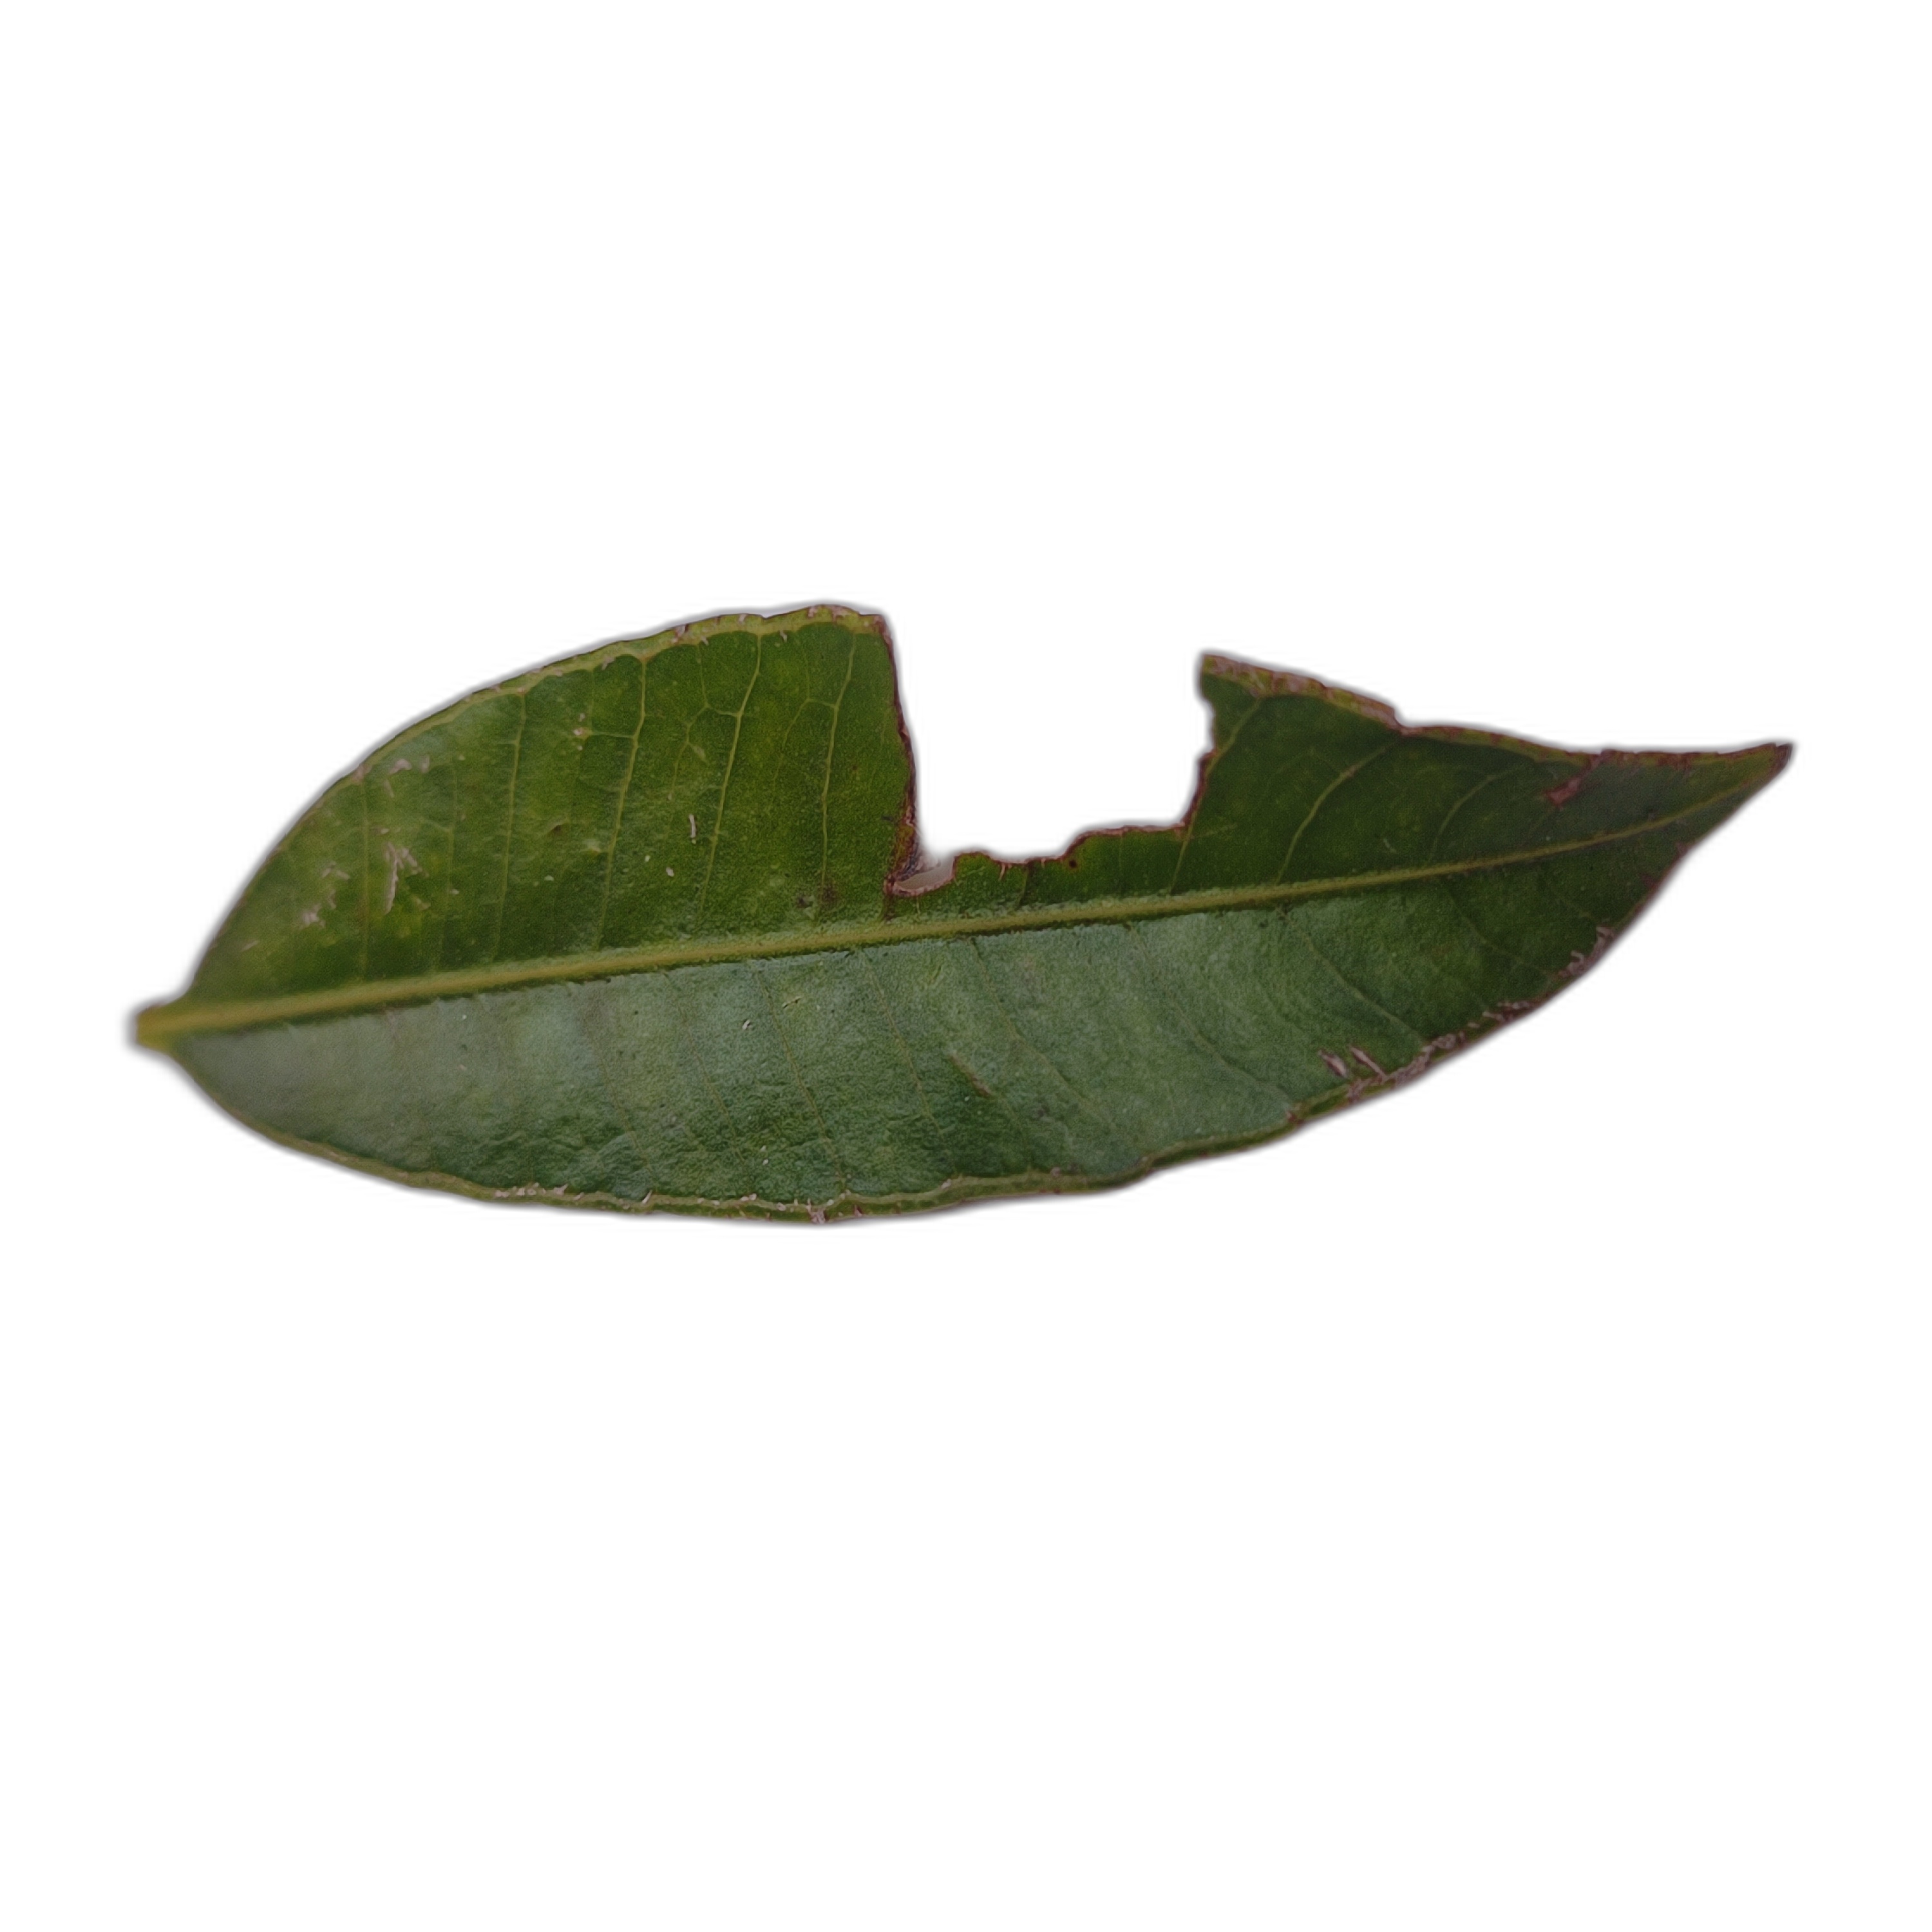
Label: not_healthy